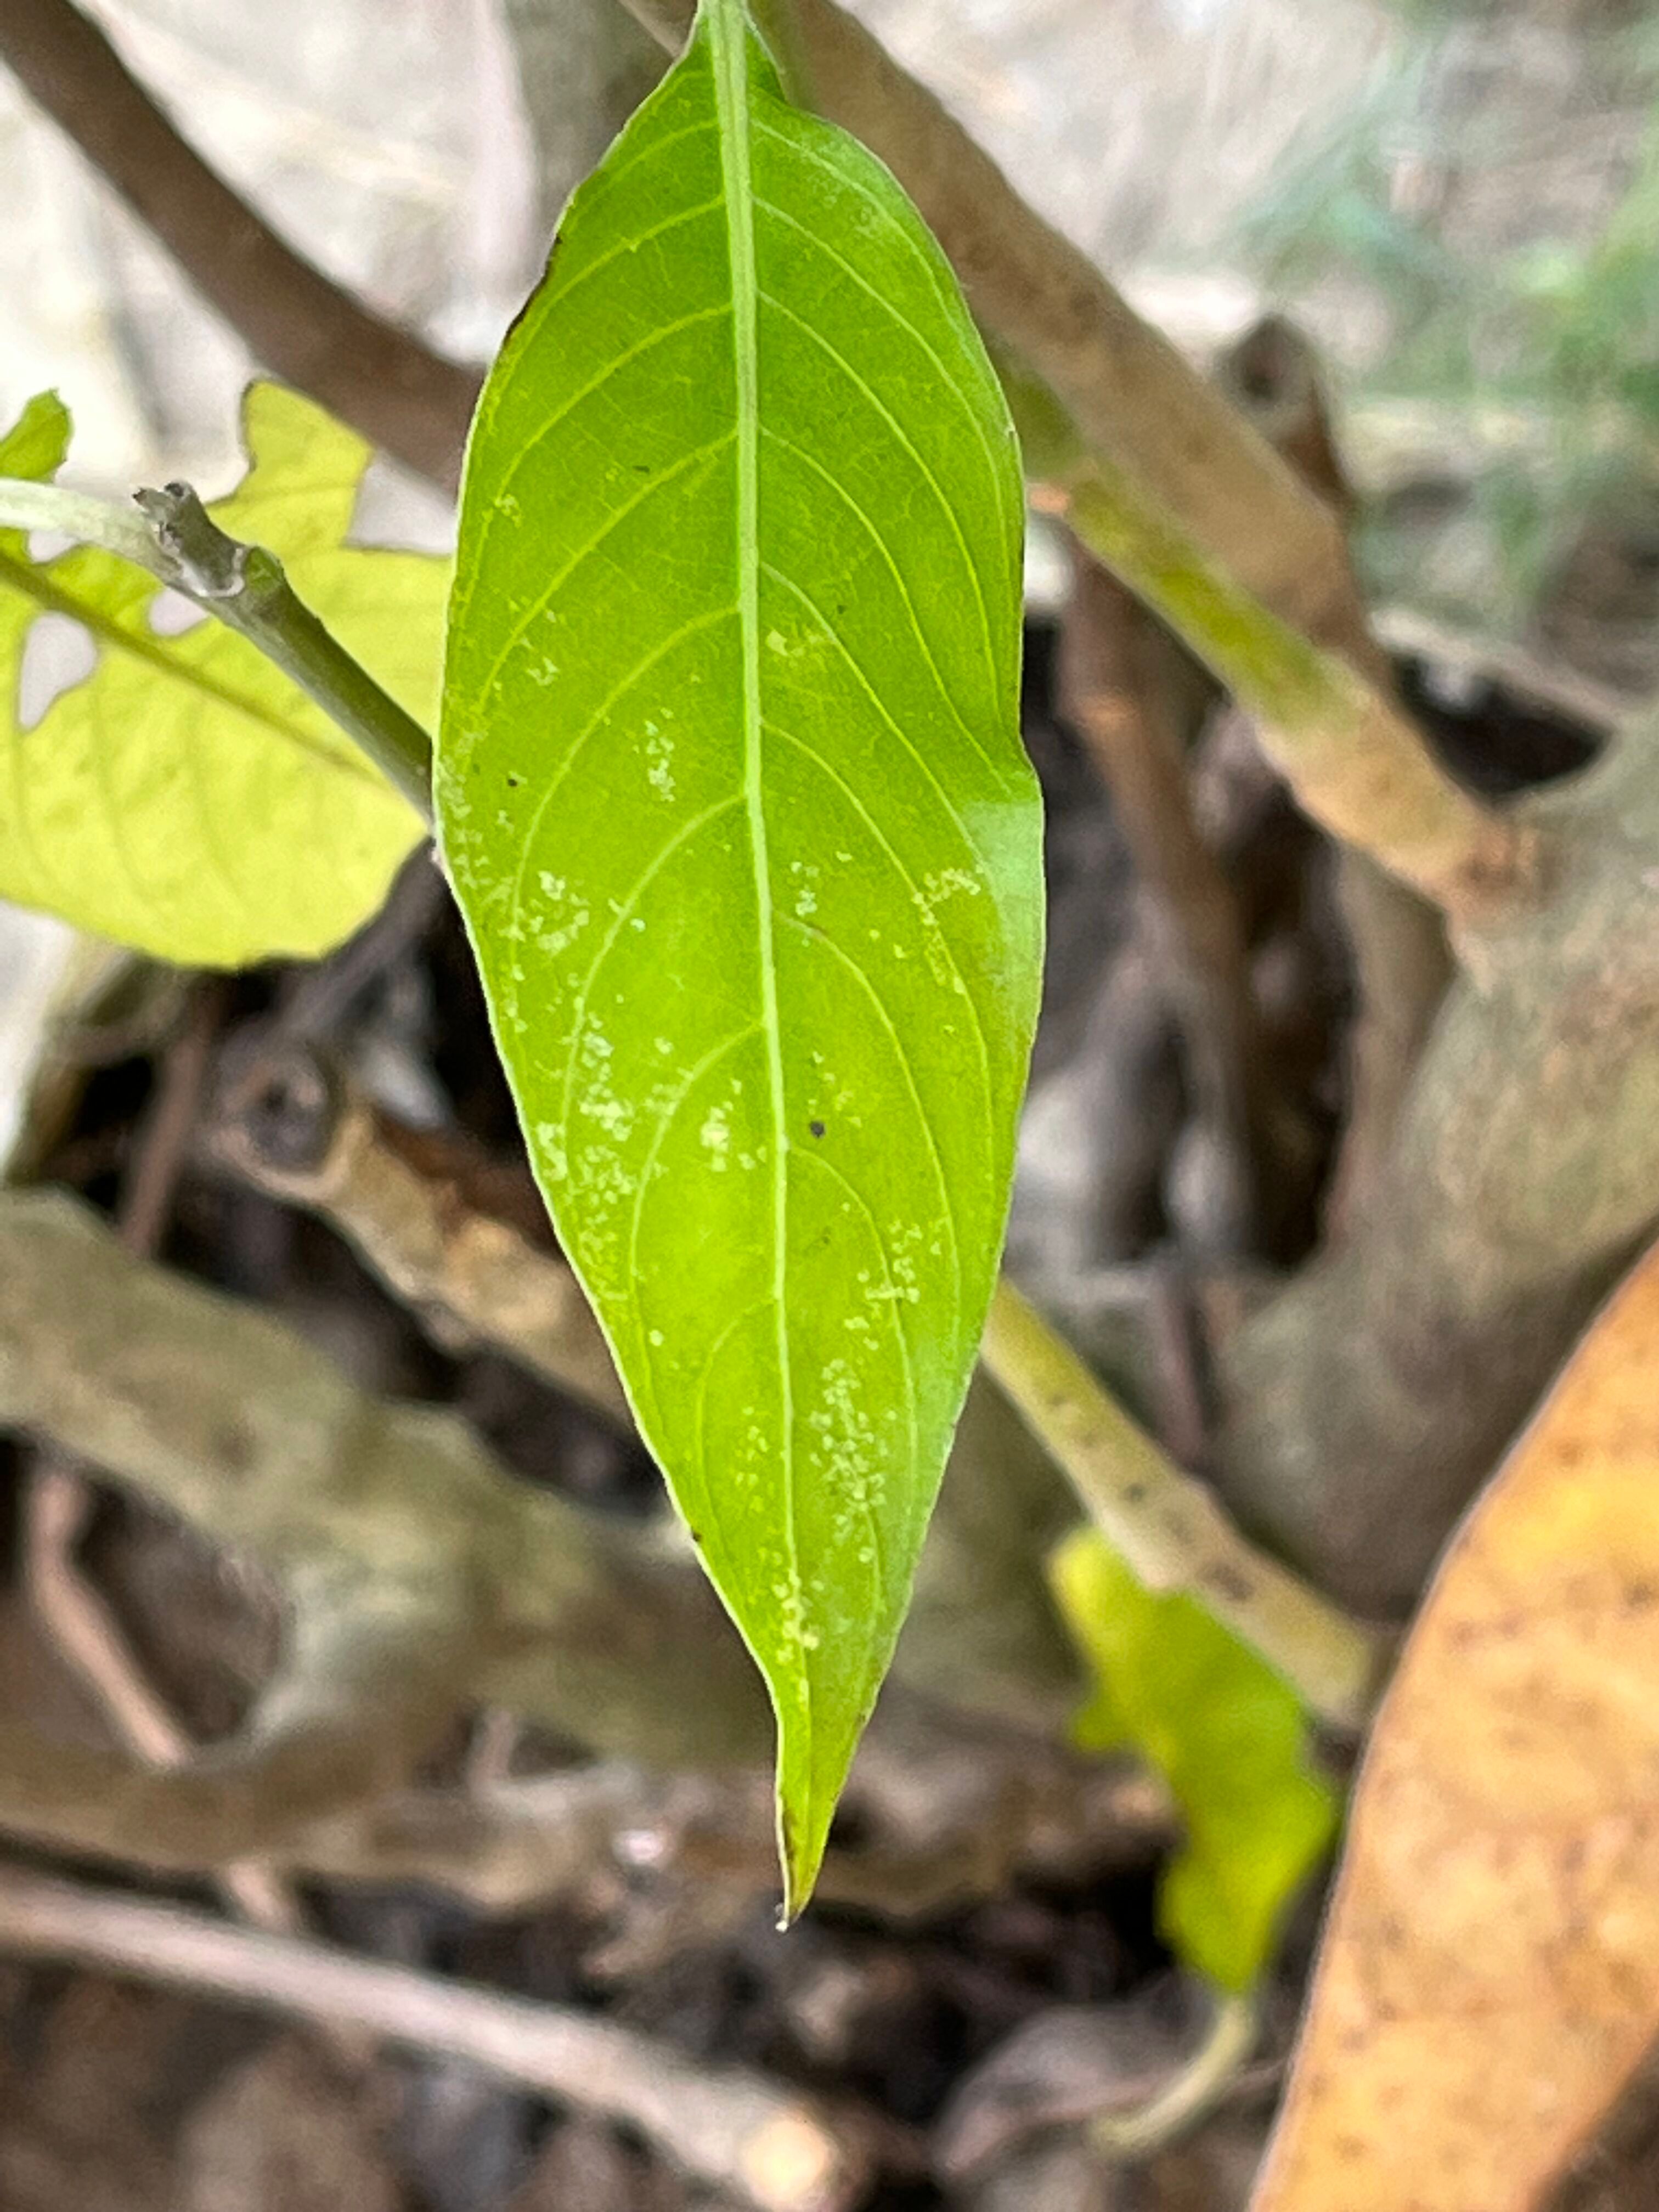
Plant species: justicia-adhatoda